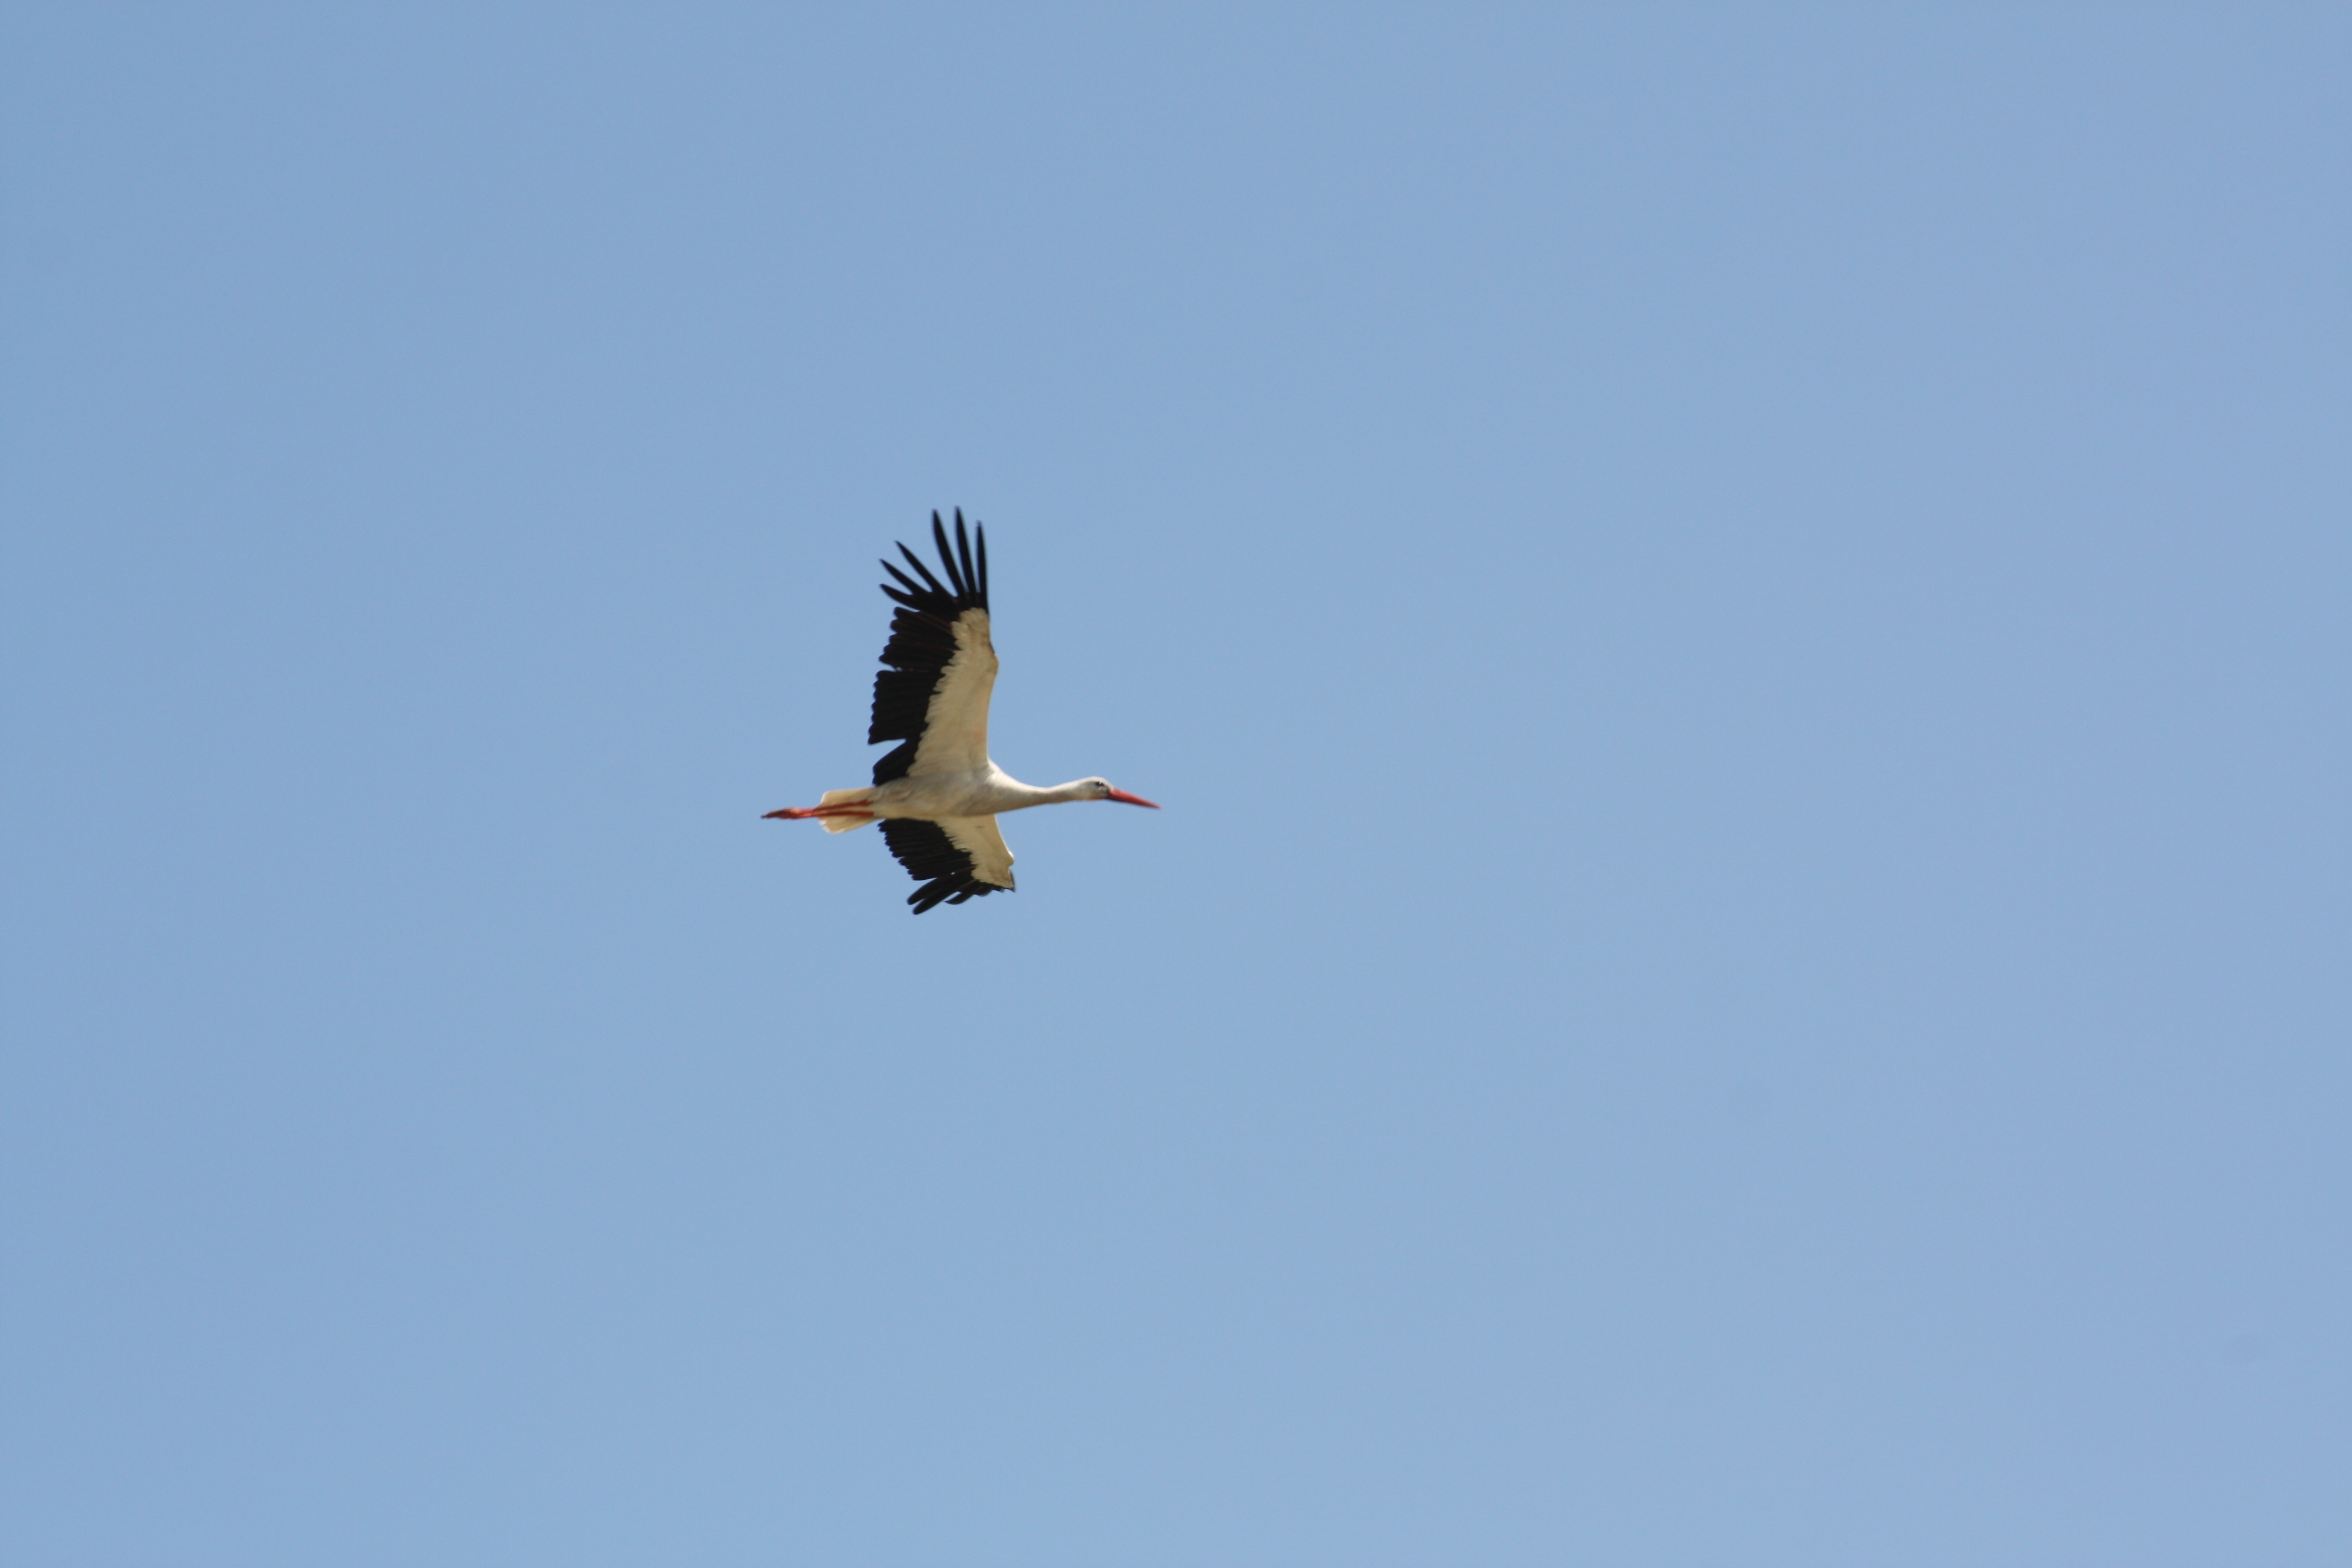
bird, wing, sky, flight, stork, birds, atmosphere of earth, perching bird